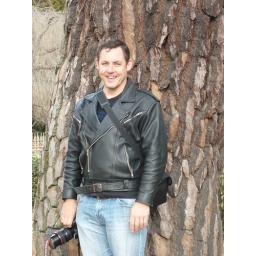
Jason in front of a pine tree